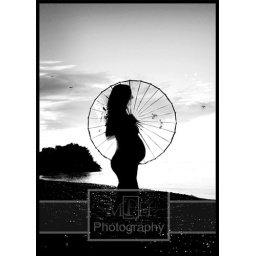
Sunrise in black & white